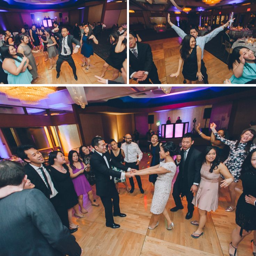
wedding photos for a wedding captured by person .